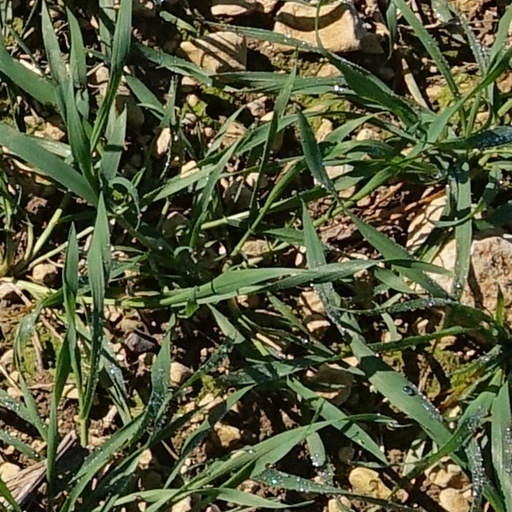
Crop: wheat